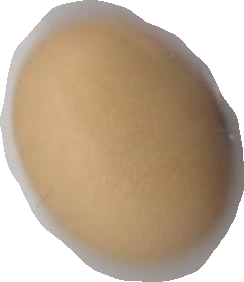
Variety: Anjasmoro